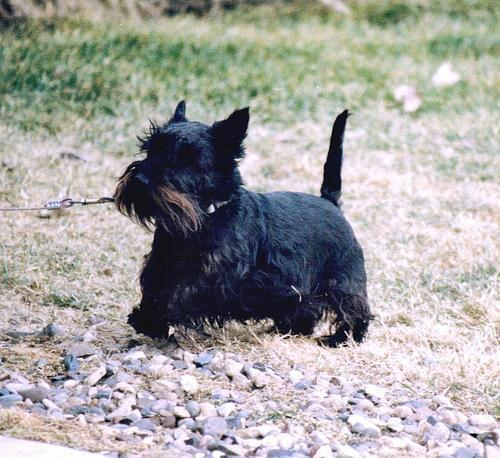
scottish terrier